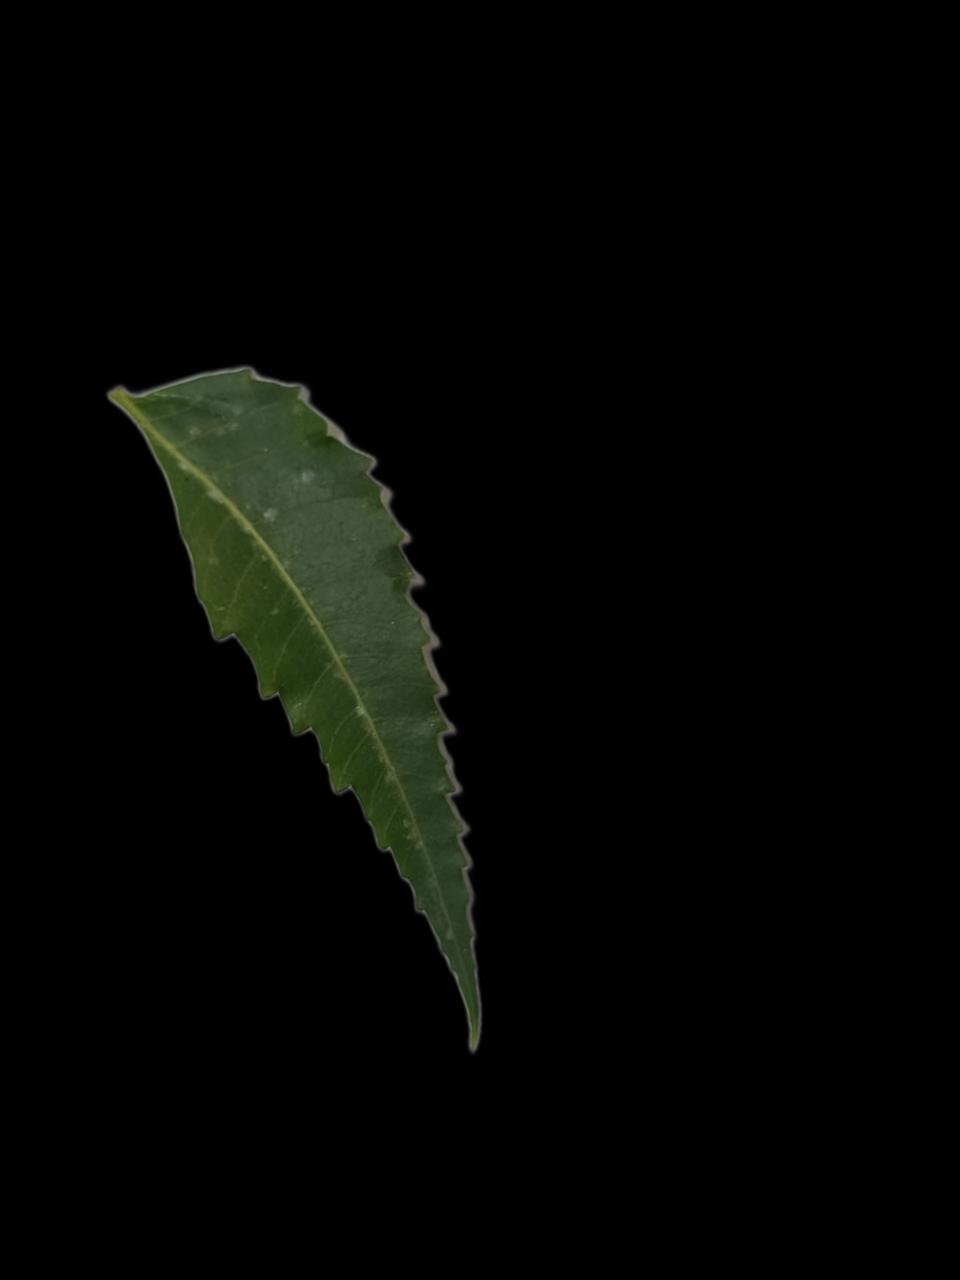
Plant: Neem